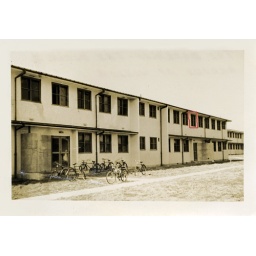
I drew a red box around his room.